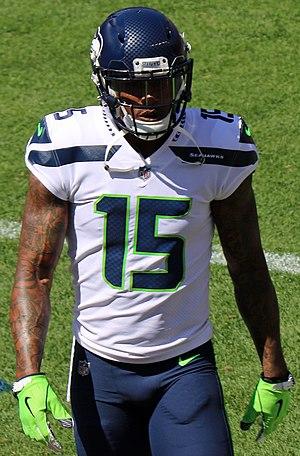
Brandon Marshall, né le 23 mars 1984 à Pittsburgh en Pennsylvanie, est un américain, joueur professionnel de football américain ayant évolué au poste de wide receiver en 2018 pour les Seahawks de Seattle en NFL.